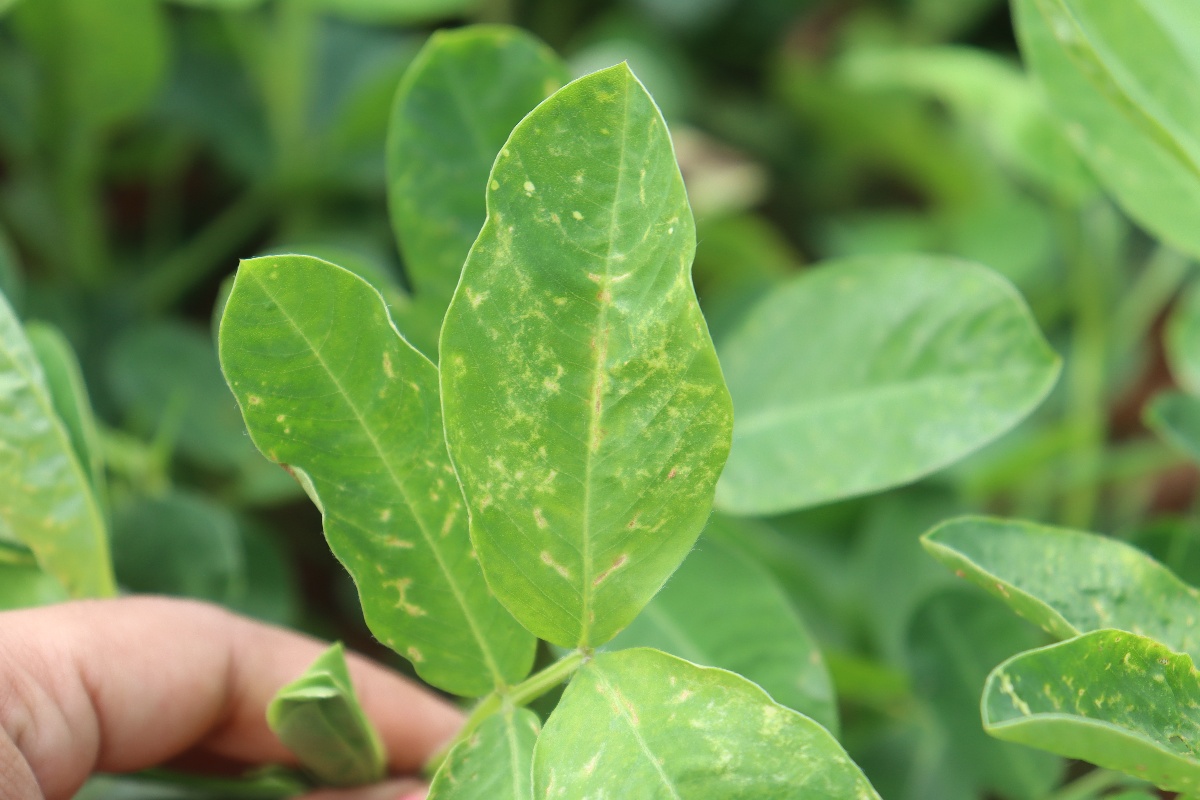
Label: early_leaf_spot